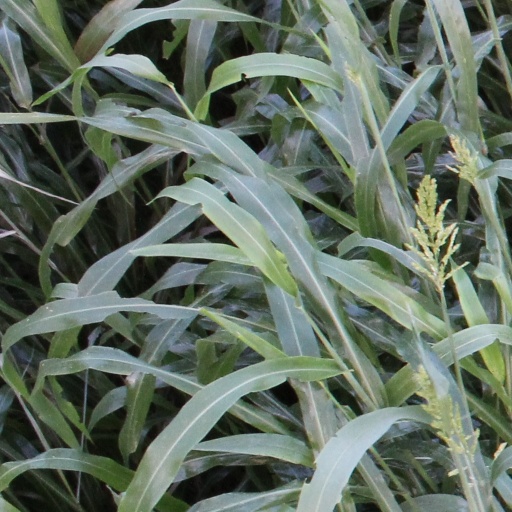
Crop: sorghum